Light in painting

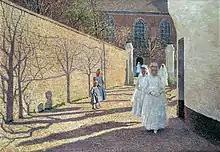
"First communion" (1893), by Émile Claus

The 18th century was nicknamed the "Age of Enlightenment", as it was the period in which the Enlightenment emerged, a philosophical movement that defended reason and science against religious dogmatism. Art oscillated between the late Baroque exuberance of Rococo and neoclassicist sobriety, between artifice and naturalism. A certain autonomy of the artistic act began to take place: art moved away from religion and the representation of power to be a faithful reflection of the artist's will, and focused more on the sensitive qualities of the work than on its meaning.